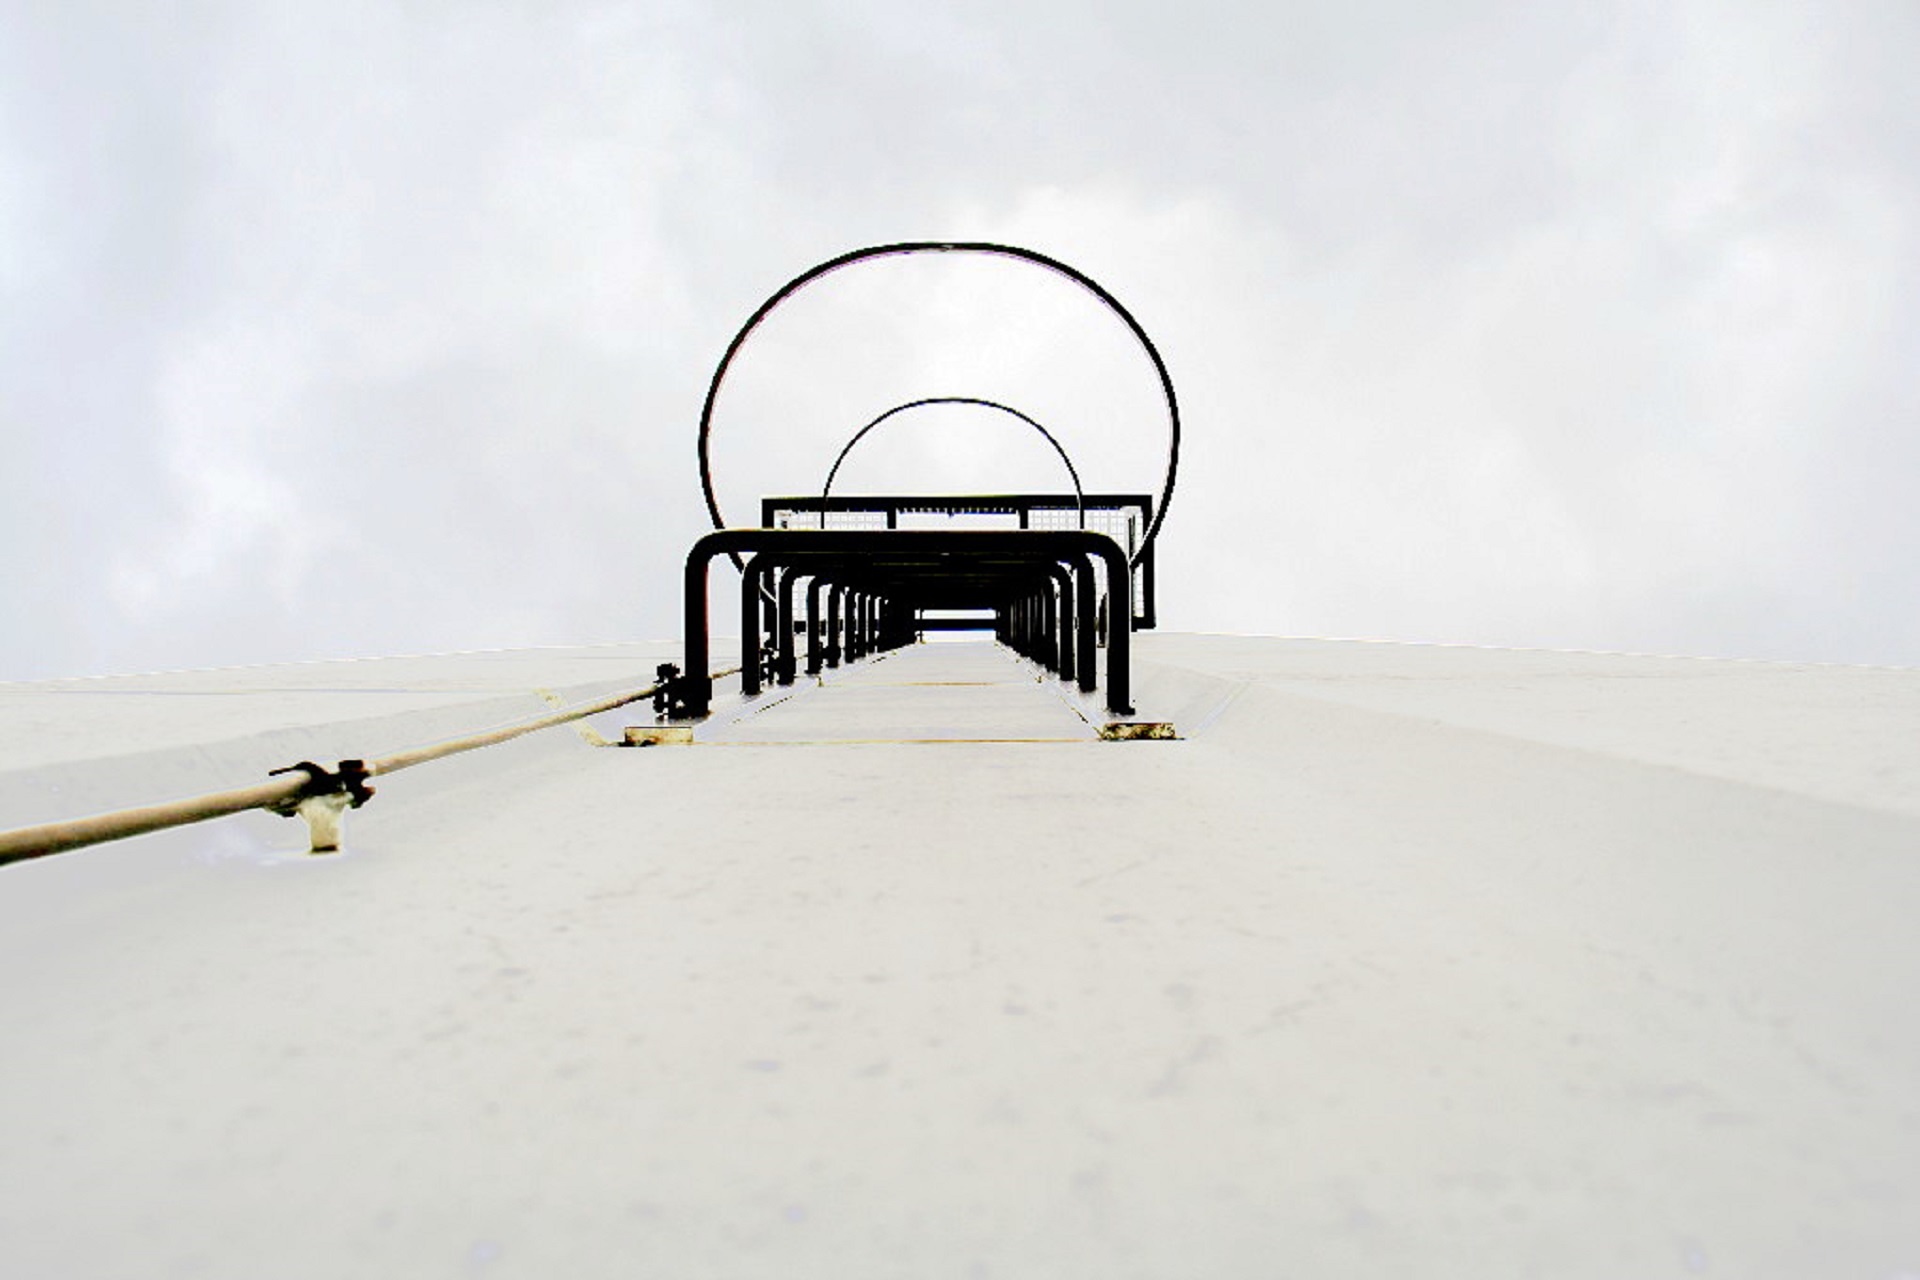
architecture, sky, white, building, high, tower, metal, furniture, climb, blank, product, sunglasses, glasses, head